Mother Teresa

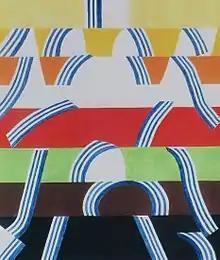
Semi-abstract painting honouring Mother Teresa

Other saints (including Teresa's namesake Thérèse of Lisieux, who called it a "night of nothingness") had similar experiences of spiritual dryness. According to James Langford, these doubts were typical and would not be an impediment to canonisation.